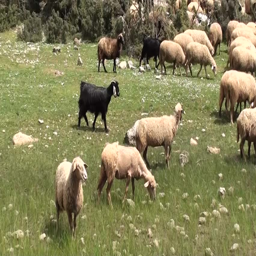
flock of sheep and goats at the pasture